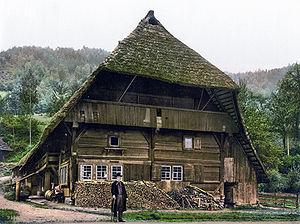
Le bardeau, tavaillon ou tavillon est une tuile de bois servant de revêtement sur les toitures et les façades. Un couvrement de tavaillons sert à la fois d'isolant thermique traditionnel et de protection contre les intempéries. Il est répandu dans de très nombreuses régions du monde, en particulier dans le massif du Jura, les Alpes, les Pyrénées, la Creuse, mais aussi l'île de la Réunion et la Corse.